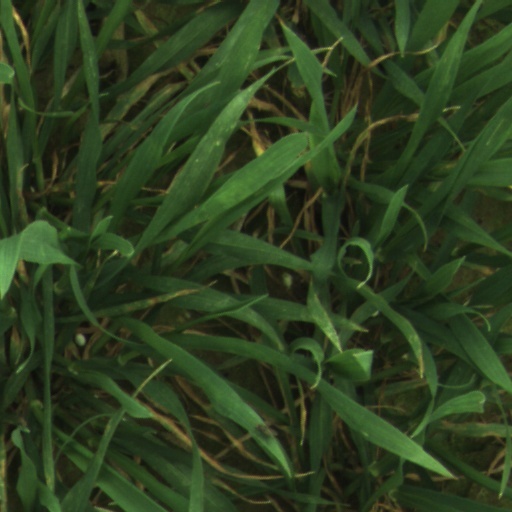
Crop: wheat